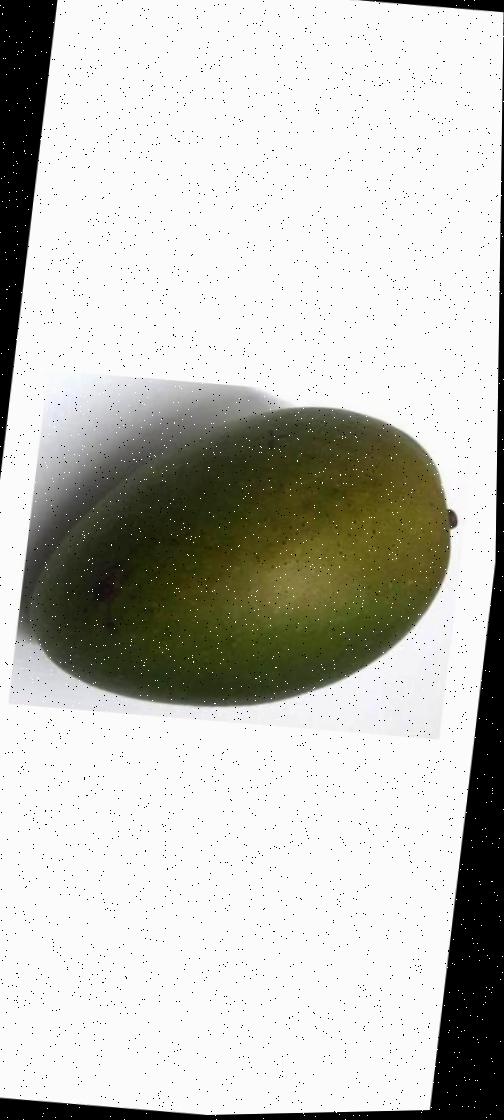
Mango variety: Ashshina Zhinuk